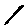
Label: 1